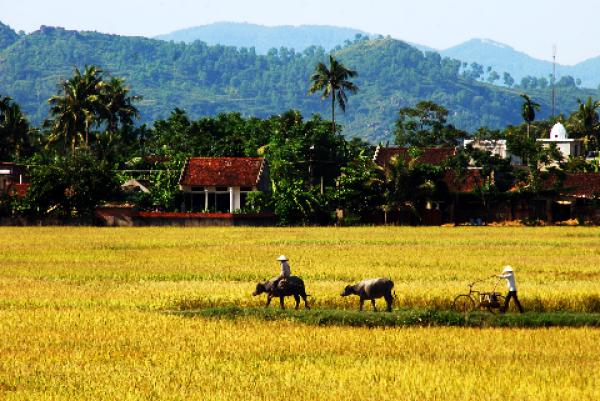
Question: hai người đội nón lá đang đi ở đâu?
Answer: giữa cánh đồng